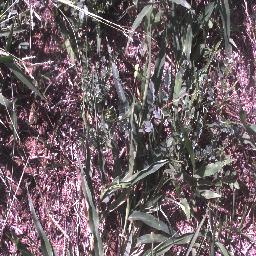
Label: negative